Grey import vehicle

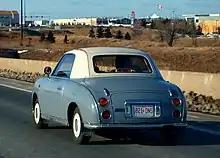
Ontario-registered Nissan Figaro in Vaughan

Cars not originally manufactured to Canadian-market specifications may be legally imported once they are 15 or more years old. This has led to the import of many Japanese sports cars such as the Nissan Skyline. The only categorical exception to the 15-year rule is that many – but not all – vehicles manufactured to United States-market specifications can legally be imported into Canada under the compliance modification and inspection program administered by the Registrar of Imported Vehicles. Typically, modifications to meet Canadian standards include the installation of daytime running lights and tether anchors to permit secure attachment of infant car seats, documentation indicating that any repairs required in response to the original manufacturer's factory recalls are complete, and passenger cars assembled on or after September 1, 2007 are also required to have an immobilization system that meets the CMVSS 114 standard. Labelling of the vehicle to indicate its imported status, to warn that the odometer is counting in miles (as made-for-Canada odometers have used kilometres since 1976) and to translate safety-related warning labels (such as airbag maintenance procedures) is typically also required. Speedometers in US and most Canadian vehicles indicate both miles per hour and km/h, either with dual calibration or with a single set of numbers that can be made to display miles or kilometres at the driver's option, so are usually left unmodified.